Monastery of the Holy Saviour

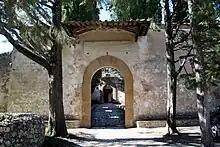
Entrance

The earliest-known reference to any sort of hermitage at Lecceto is dated 1223. It is about a mile from S. Leonardo al Lago, which lies to the northwest.